Draken International

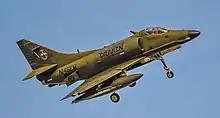
A Draken Douglas A-4K

Draken was established by Jared Isaacman at Lakeland Linder International Airport in January 2012. In 2015, the company was awarded contracts to provide training for the Air National Guard (ANG) at Volk Field in Wisconsin, for the U.S. Marine Corps (USMC) Joint Tactical Air Control at MCAS Cherry Point, North Carolina, and at the Marine Corps Air Ground Combat Center Twentynine Palms, California, as well as providing “adversary support” at Nellis Air Force Base in Las Vegas, Nevada. It also won a contract with the French Navy.